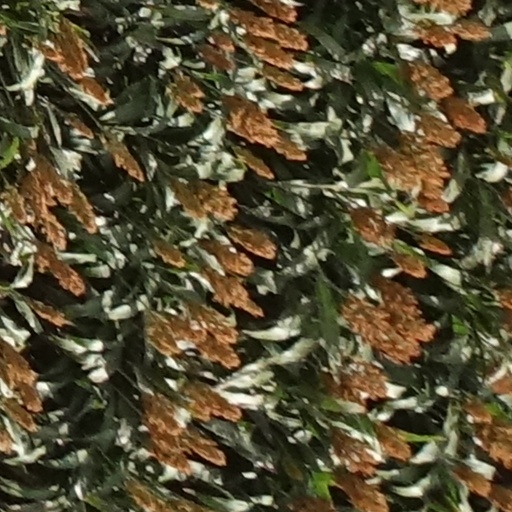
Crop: sorghum